Scott & Hodgson Ltd

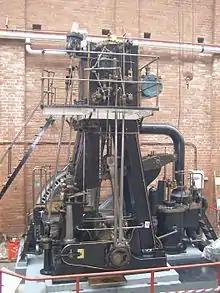
Inverted vertical compound engine from Diamond Rope Works

Scott & Hodgson Ltd, was a manufacturer of stationary steam engines in Guide Bridge, Greater Manchester. For instance, in 1914, they supplied an inverted vertical compound engine with Corliss valve gear to Hardman and Ingham's Diamond Rope Works, Royton, Lancashire. This engine is now in the Bolton Steam Museum.